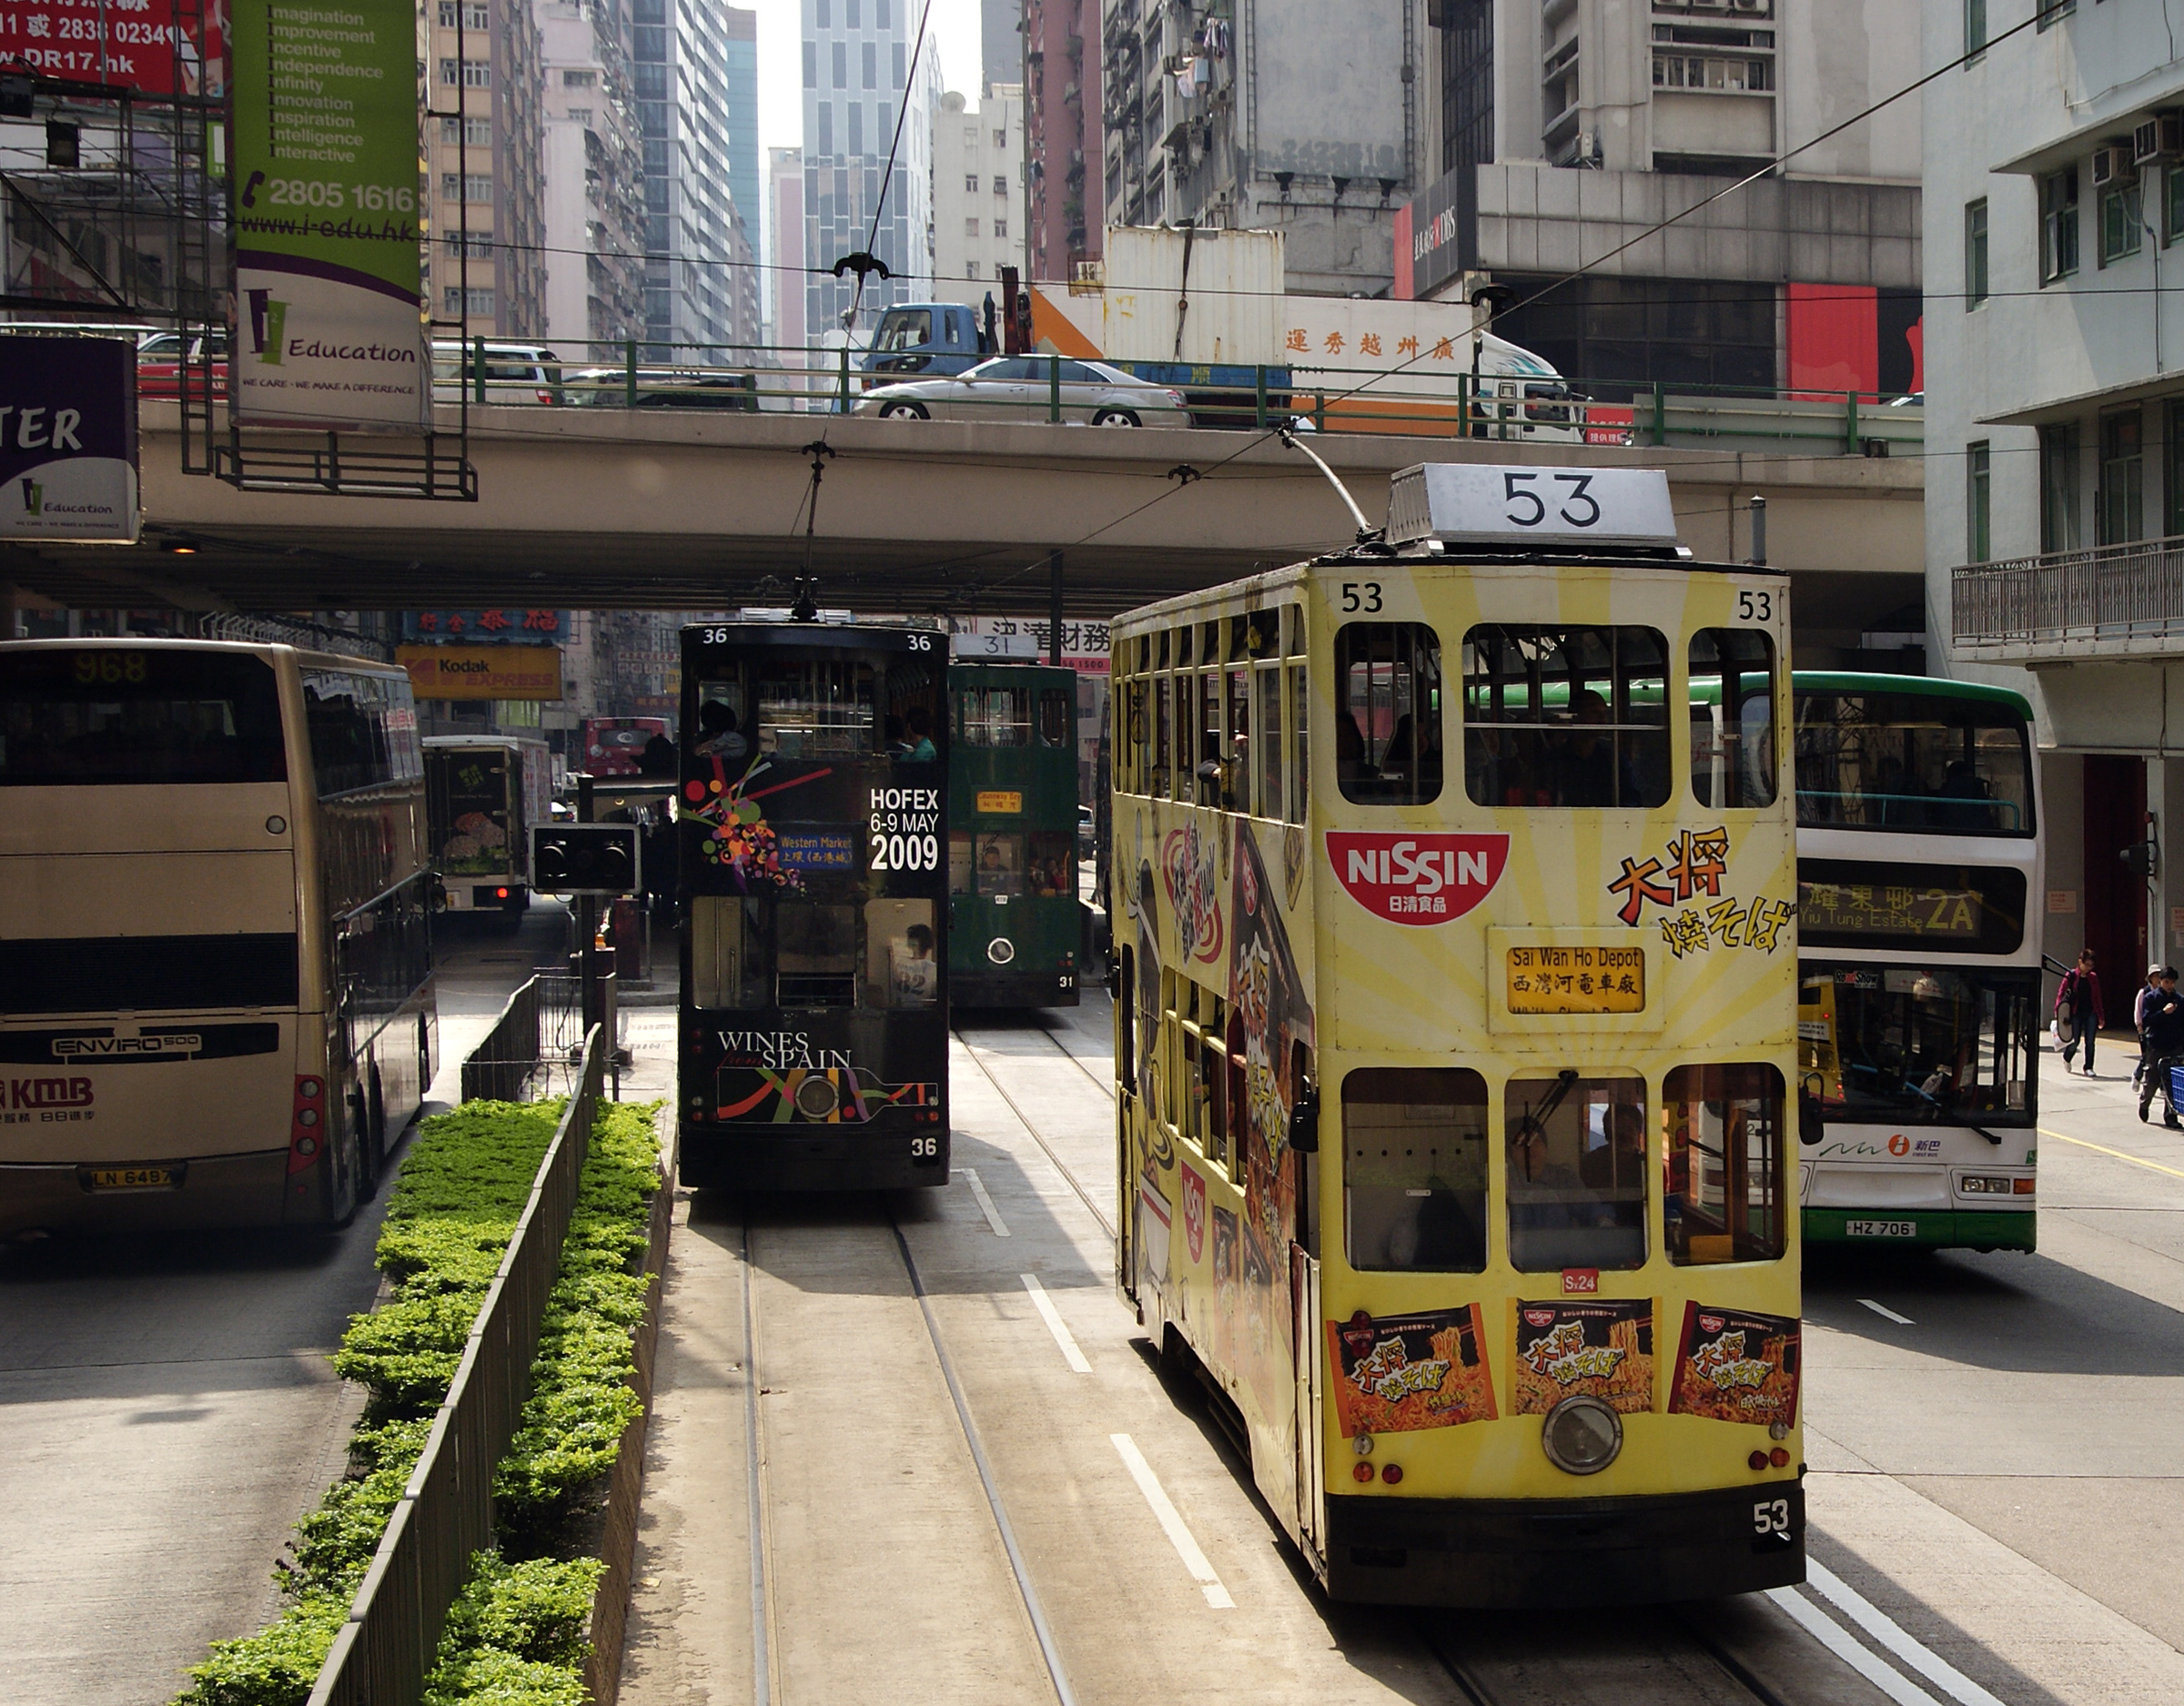
traffic, tram, transport, vehicle, lane, cable car, public transport, bus, hongkongsightseeing, hongkongtrams, land vehicle, metropolitan area